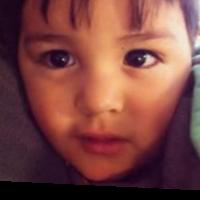
Age group: age 01-10